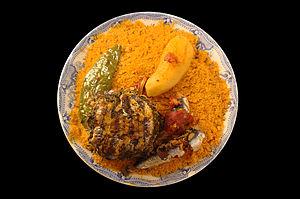
Couscous au osbane de sardine, préparé à Sayada Tunisie
La Tunisie, en forme longue la République tunisienne, est un État d'Afrique du Nord bordé au nord et à l'est par la mer Méditerranée, à l'ouest par l'Algérie avec 965 kilomètres de frontière commune et au sud-sud-est par la Libye avec 459 kilomètres de frontière. Sa capitale Tunis est située dans le nord-est du pays, au fond du golfe du même nom. Plus de 30 % de la superficie du territoire est occupée par le désert du Sahara, le reste étant constitué de régions montagneuses et de plaines fertiles.